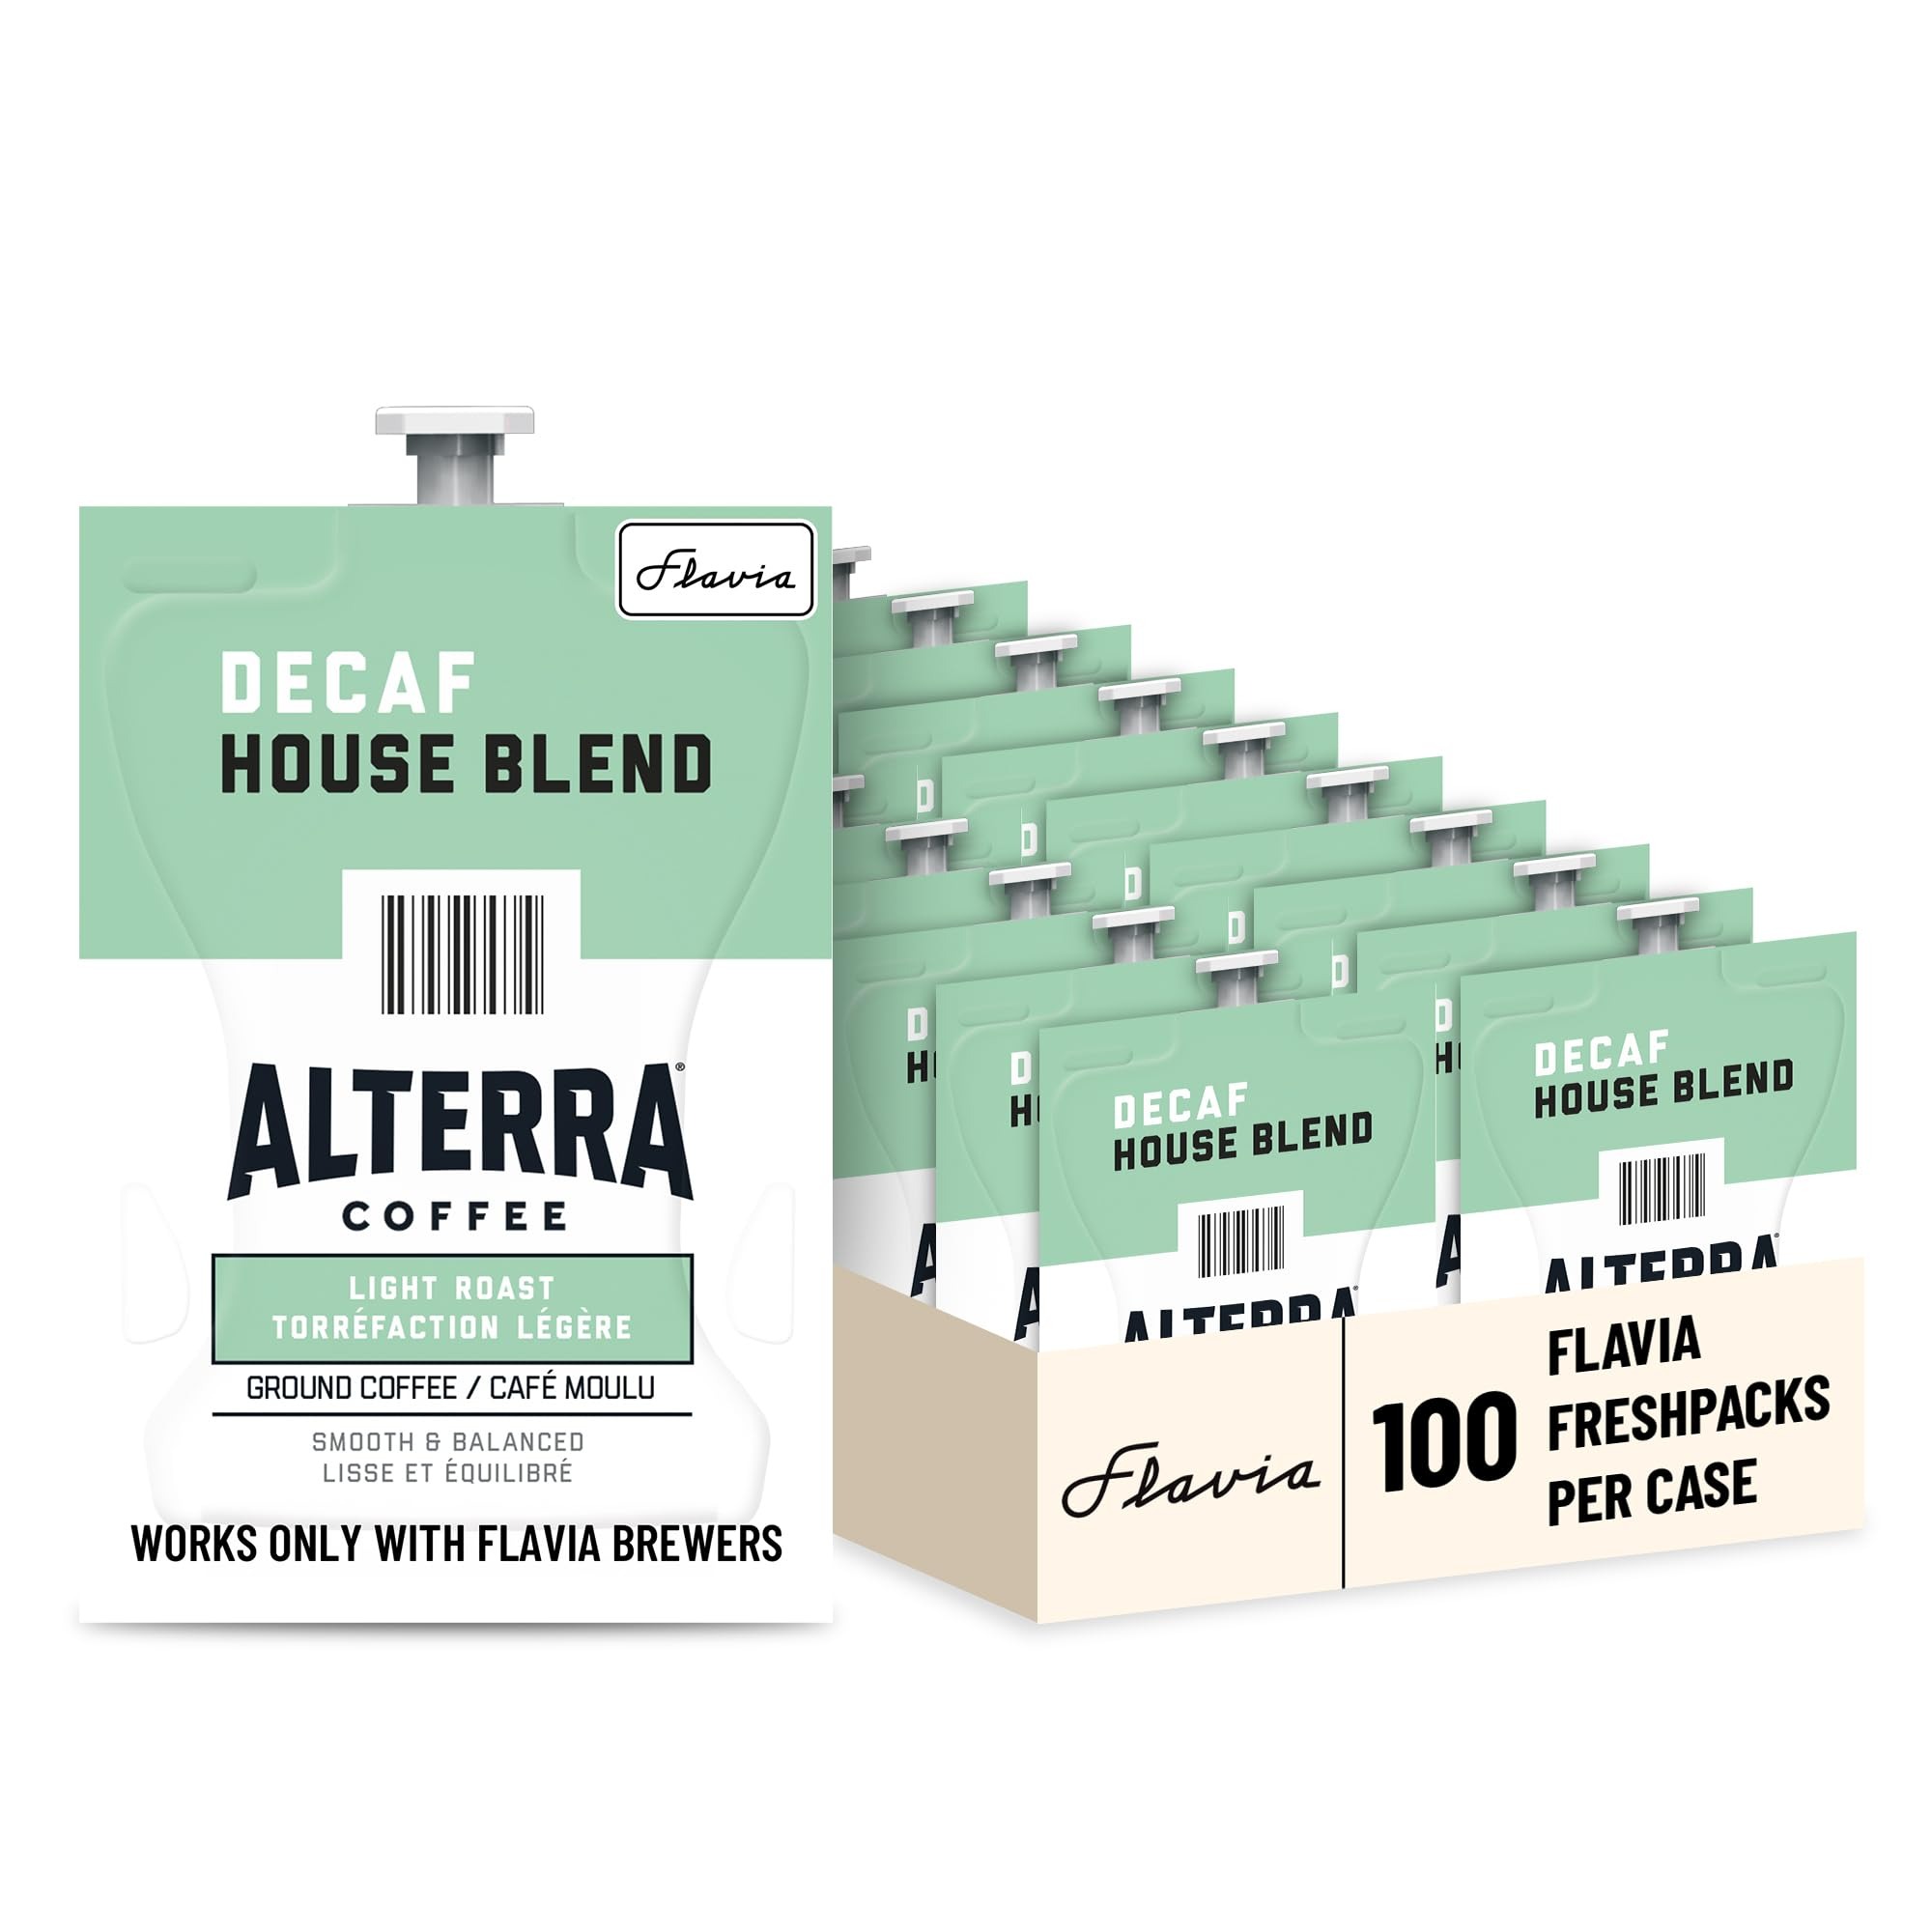
Item Name: Alterra House Blend Decaf Coffee Flavia Pods, Light Roast, 100/Carton (MDRA187)
Bullet Point 1: Sold as 100/Carton
Bullet Point 2: Freshpack pods are ideal for robust coffee drinkers
Bullet Point 3: Light roast coffee with House Blend flavor
Bullet Point 4: Good quality product
Bullet Point 5: Capacity: 0.25 oz
Value: 25.0
Unit: Ounce

Price: 70.62